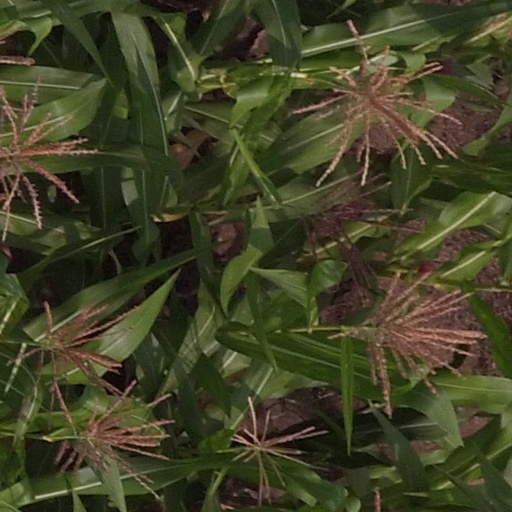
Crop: maize; corn